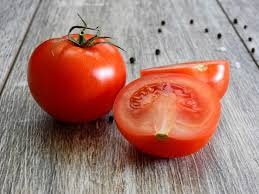
Label: tomato